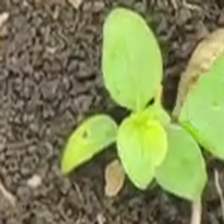
Weed species: Kena_(Commplina_benghalensio)